Chinese regional cuisine

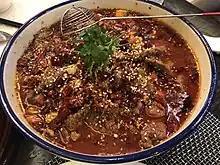
Shuizhu with beef, a traditional Sichuan dish.

Sichuan cuisine (spelled "Szechuan" or "Szechwan" in the once-common postal romanization) is a style of Chinese cuisine originating from the Sichuan Province of southwestern China, famed for bold flavors, particularly the pungency and spiciness resulting from liberal use of garlic and chili peppers, as well as the unique flavor of the Sichuan peppercorn, famed for the mouthfeel it gives, and facing heaven pepper. Peanuts, sesame paste, and ginger are also prominent ingredients in this style.